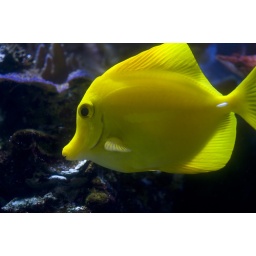
I don't know anything about tropical fish so I will call this one &amp;quot;Bubbles&amp;quot; after the yellow fish in &amp;quot;Finding Nemo.&amp;quot;